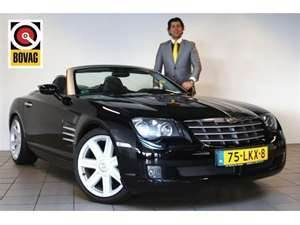
Car model: 2008 Chrysler Crossfire Convertible